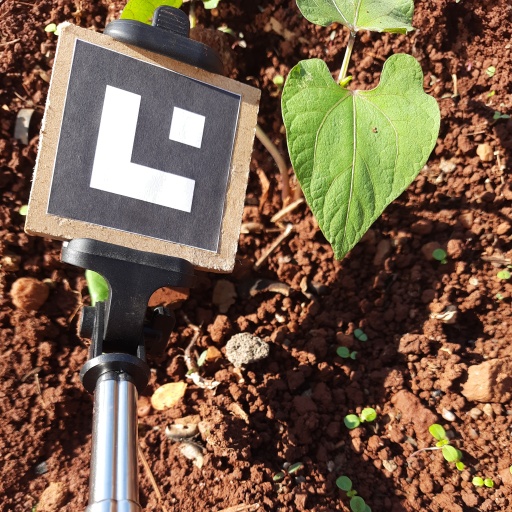
Observations: flat surface, no eating holes, with soild dust, under sunlight